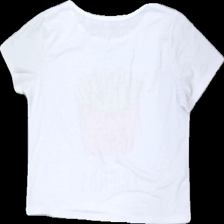
View: back
Type: T-shirt
Category: Ladies
Brand: Not in the list
Colors: White, Red, Black, Yellow
Material: 100% polyester
Pattern: Other
Cut: C-collar
Size: S
Season: All
Stains: Minor
Damage: smuts fläck och luddigt
Damage location: bottom center
Damage 2: luddigt
Damage 2 location: top center
Damage 3: luddigt
Damage 3 location: middle center
Price range: <50
Recommended usage: Export
Description: kort t-shirt med tryck
Comment: märke saknas